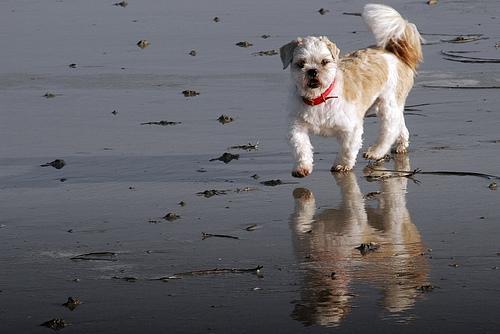
Shih-Tzu